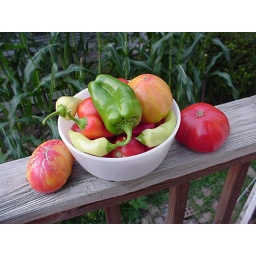
Heirloom tomatoes, banana peppers, green peppers, and corn plants in the background